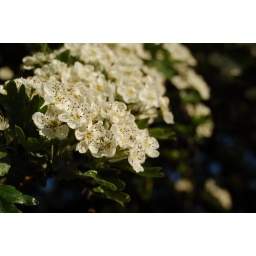
I like the little blue dots of sky in the background XD